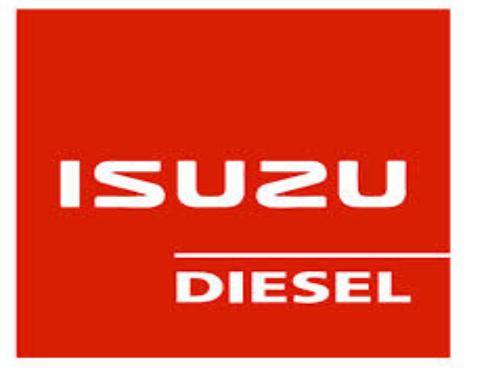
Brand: Isuzu-1
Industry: Transportation